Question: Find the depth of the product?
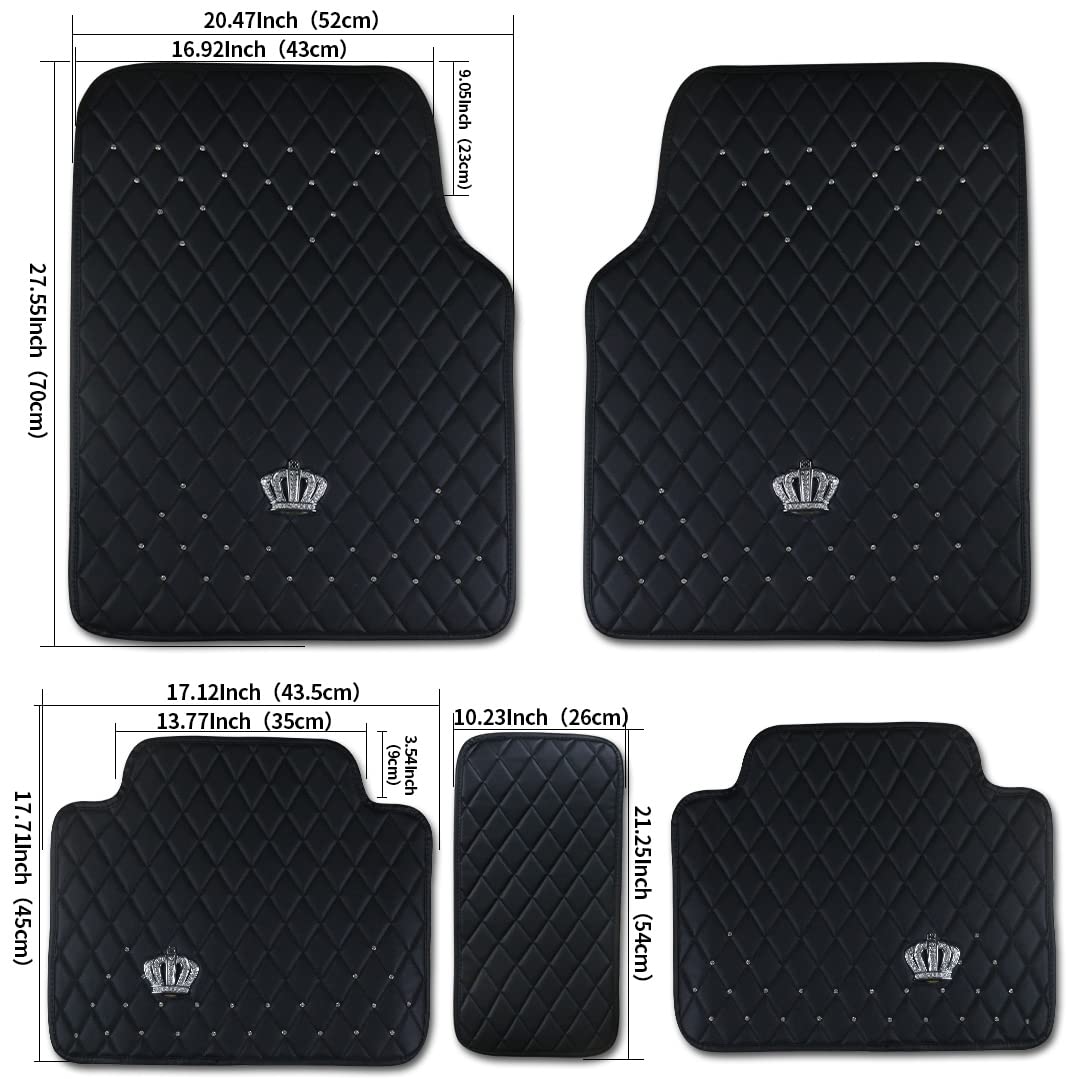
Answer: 16.92 inch